Rondeau M379

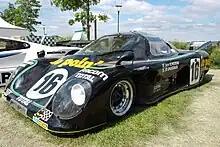
The 1980 24 Hours of Le Mans winning car

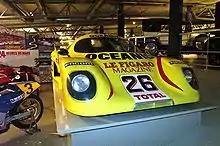
The M379 of Henri Pescarolo and Patrick Tambay in 1981

The Rondeau M379 is a Group 6 sports prototype race car, designed, developed and built by Automobiles Jean Rondeau, and competed in sports car racing between 1979 and 1988. It also notably successfully won the 24 Hours of Le Mans in 1980. During the 1981 24 Hours of Le Mans, two cars finished on the podium, but the race was marred by the death of Jean-Louis Lafosse, driving one of the five M379s entered in the event. It achieved one further win, at Monza in 1982. It scored a total of five podium finishes, and three class wins. It was powered by a , , Ford-Cosworth DFV V8 Formula One engine.The chassis is an aluminum-reinforced steel spaceframe, covered in a fiberglass panel body. This drove the rear wheels through a Hewland 5-speed manual transmission. This meant it was very light, with the total weight coming to .